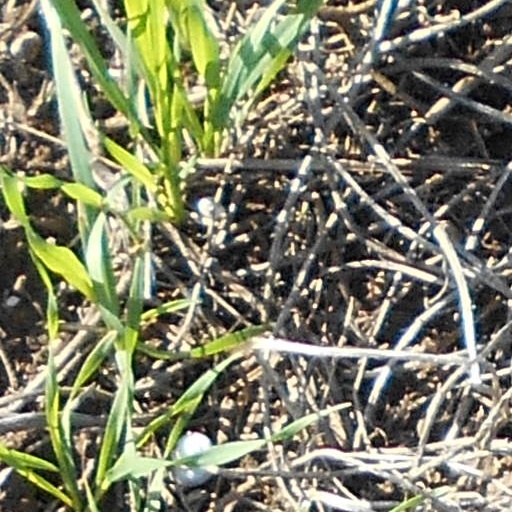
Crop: wheat